Gregg Allman

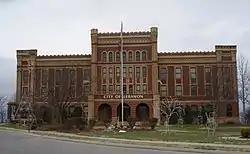
Allman and his brother Duane attended Castle Heights Military Academy in Lebanon, Tennessee in their childhood.

Gregory LeNoir Allman was born on December 8, 1947, at Saint Thomas Hospital in Nashville, Tennessee to Geraldine Robbins Allman (1917–2015) and Willis Turner Allman (1918–1949). The couple had met during World War II in Raleigh, North Carolina when Allman was on leave from the U.S. Army, and were later married. Their first child, Duane Allman, was born in Nashville in November 20,1946. On December 26, 1949, Willis offered a ride to a hitchhiker, Michael Robert "Buddy" Green (1923-2024), an Army veteran, who shot and killed him during an armed robbery in Norfolk, Virginia. Green was captured, convicted, sentenced and paroled in 1972. Geraldine moved to Nashville with her two sons and never remarried. Lacking money to support her children, she enrolled in college to become a Certified Public Accountant (CPA)—state laws at the time, according to her son, required students to live on-campus.